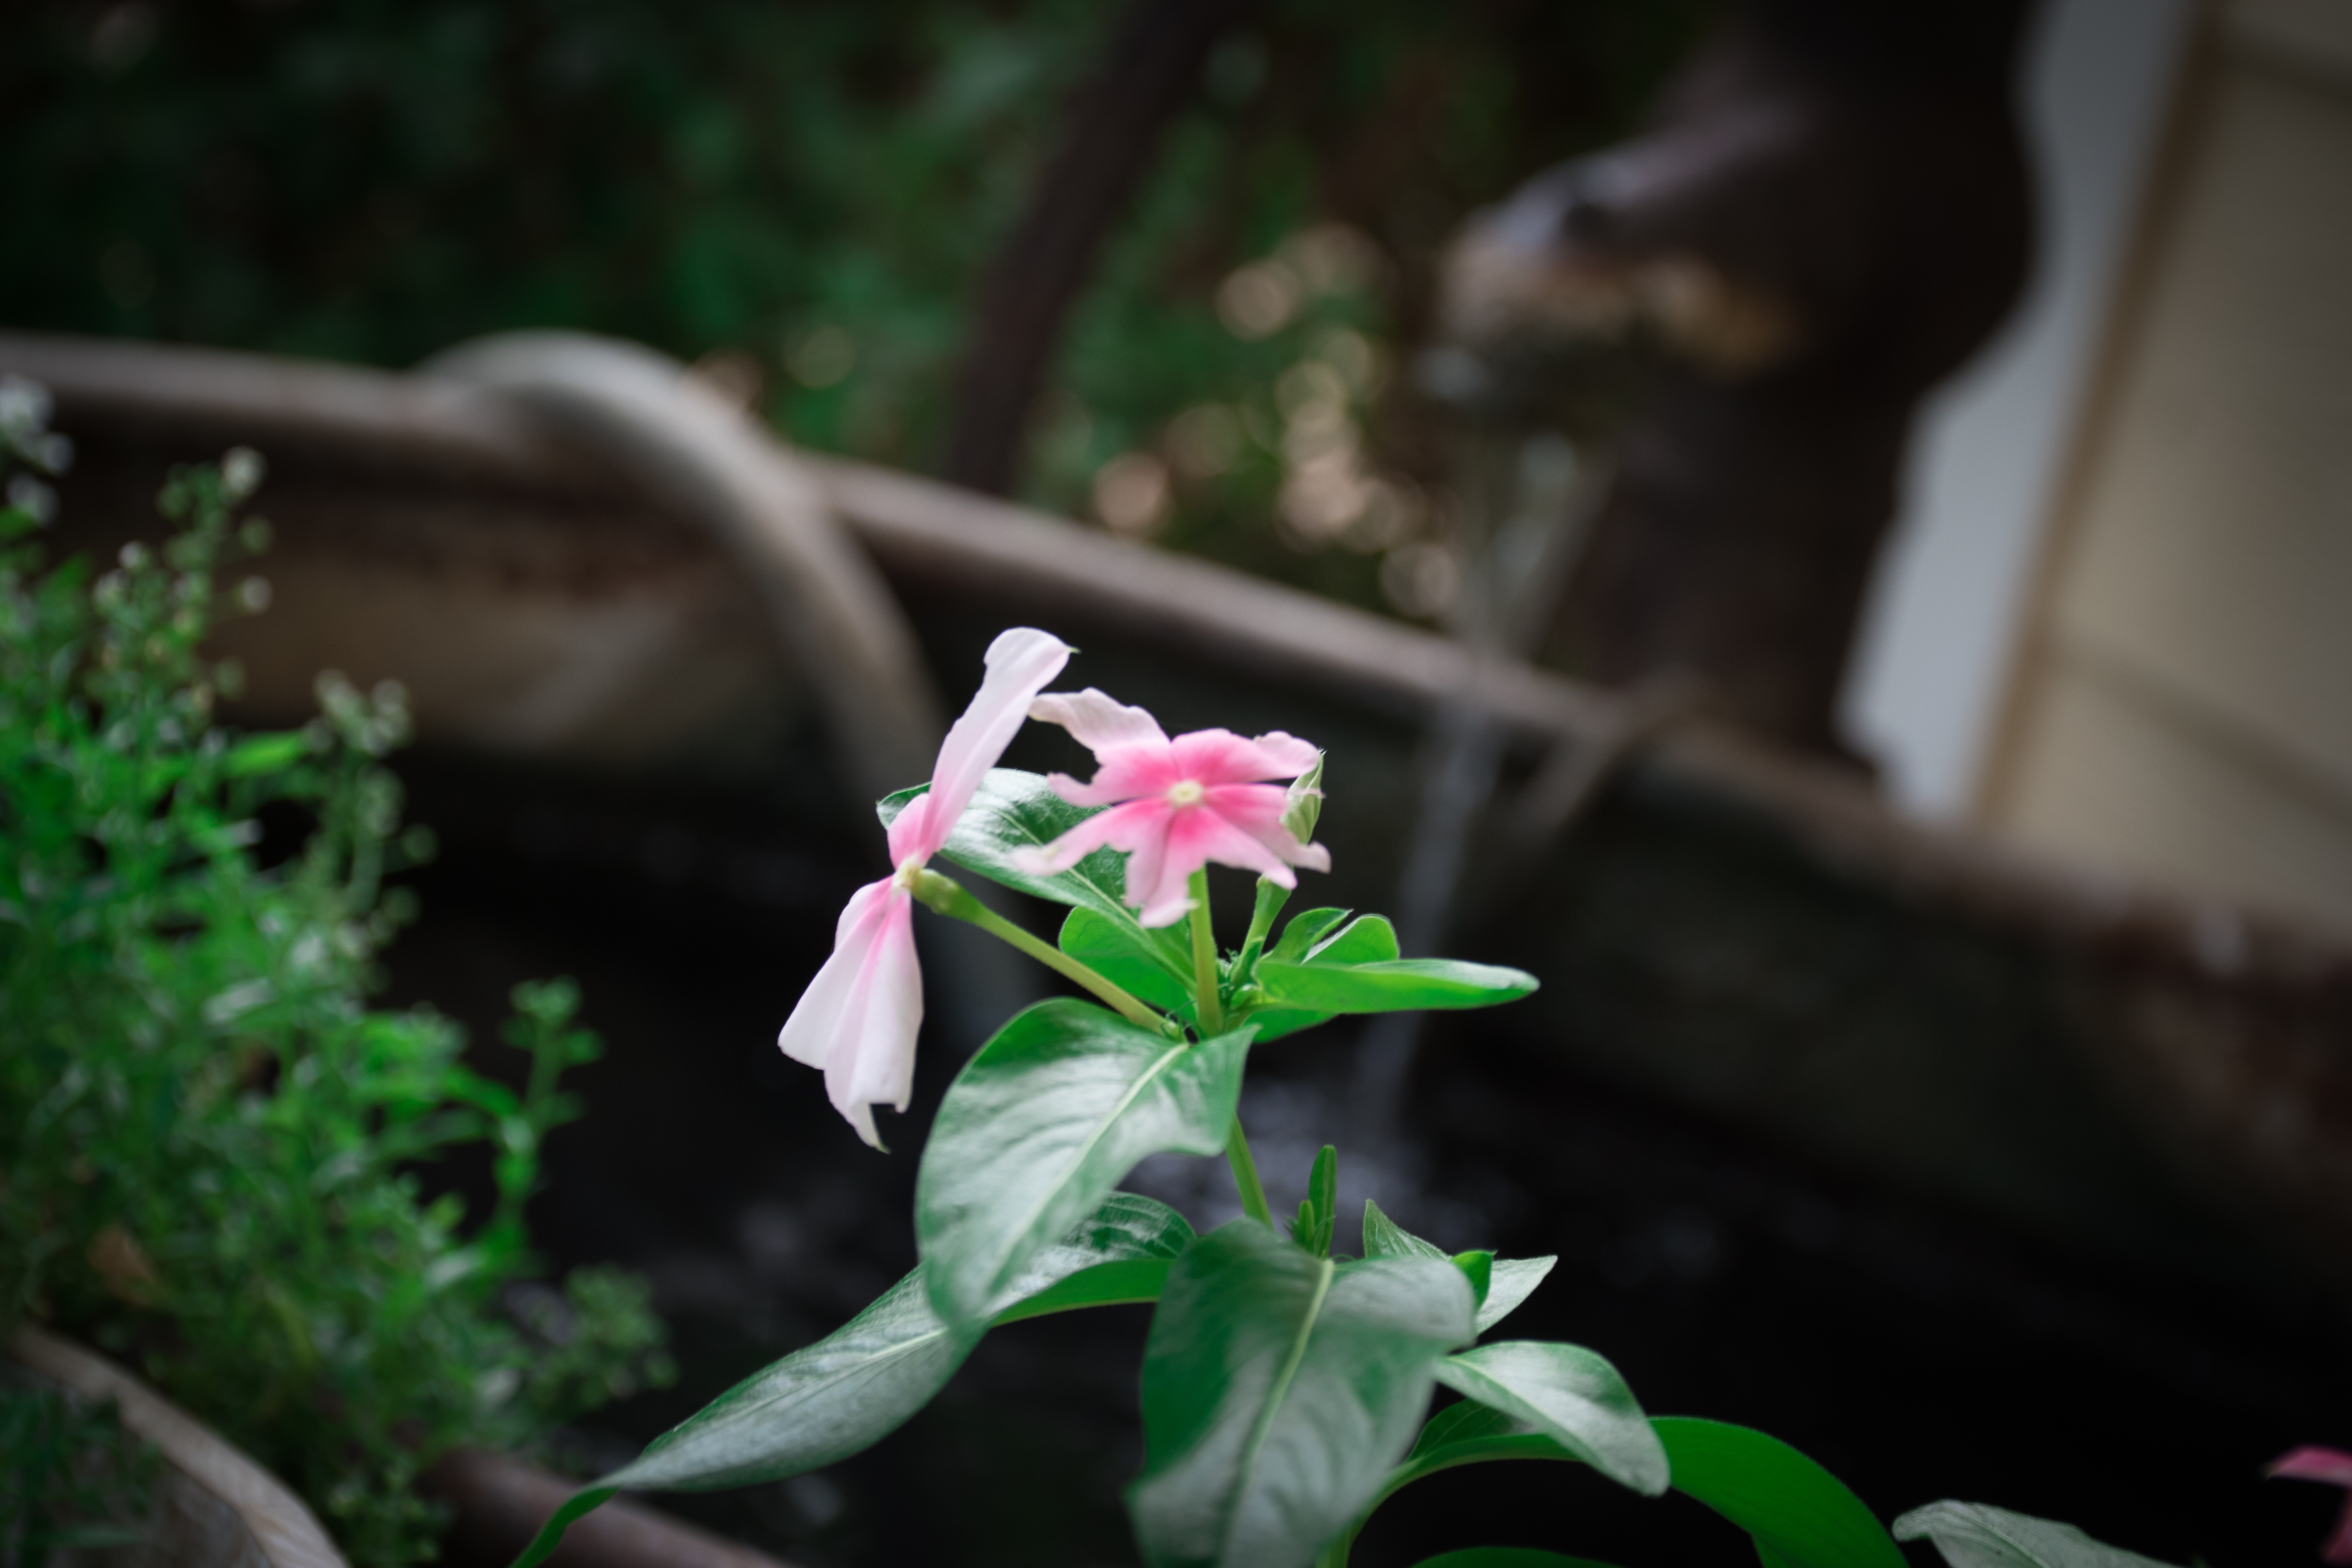
nature, blossom, plant, photography, leaf, flower, spring, green, botany, flora, wildflower, close up, floristry, macro photography, flowering plant, land plant